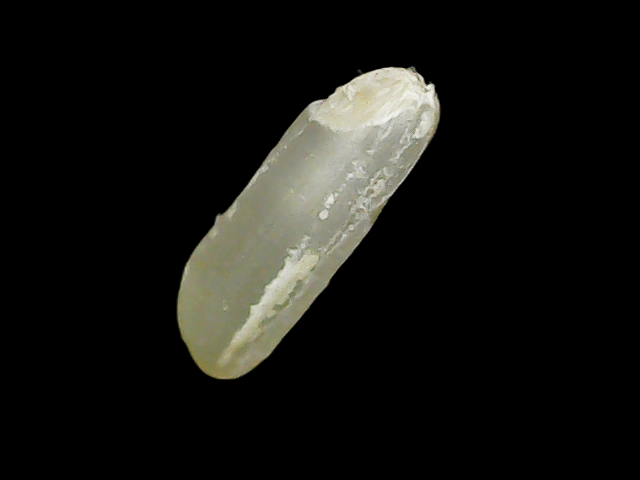
Rice variety: Binadhan7